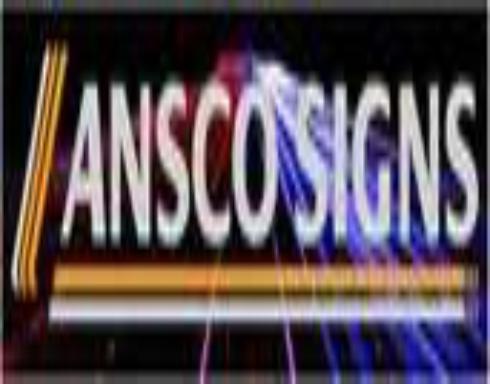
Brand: Ansco
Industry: Electronic